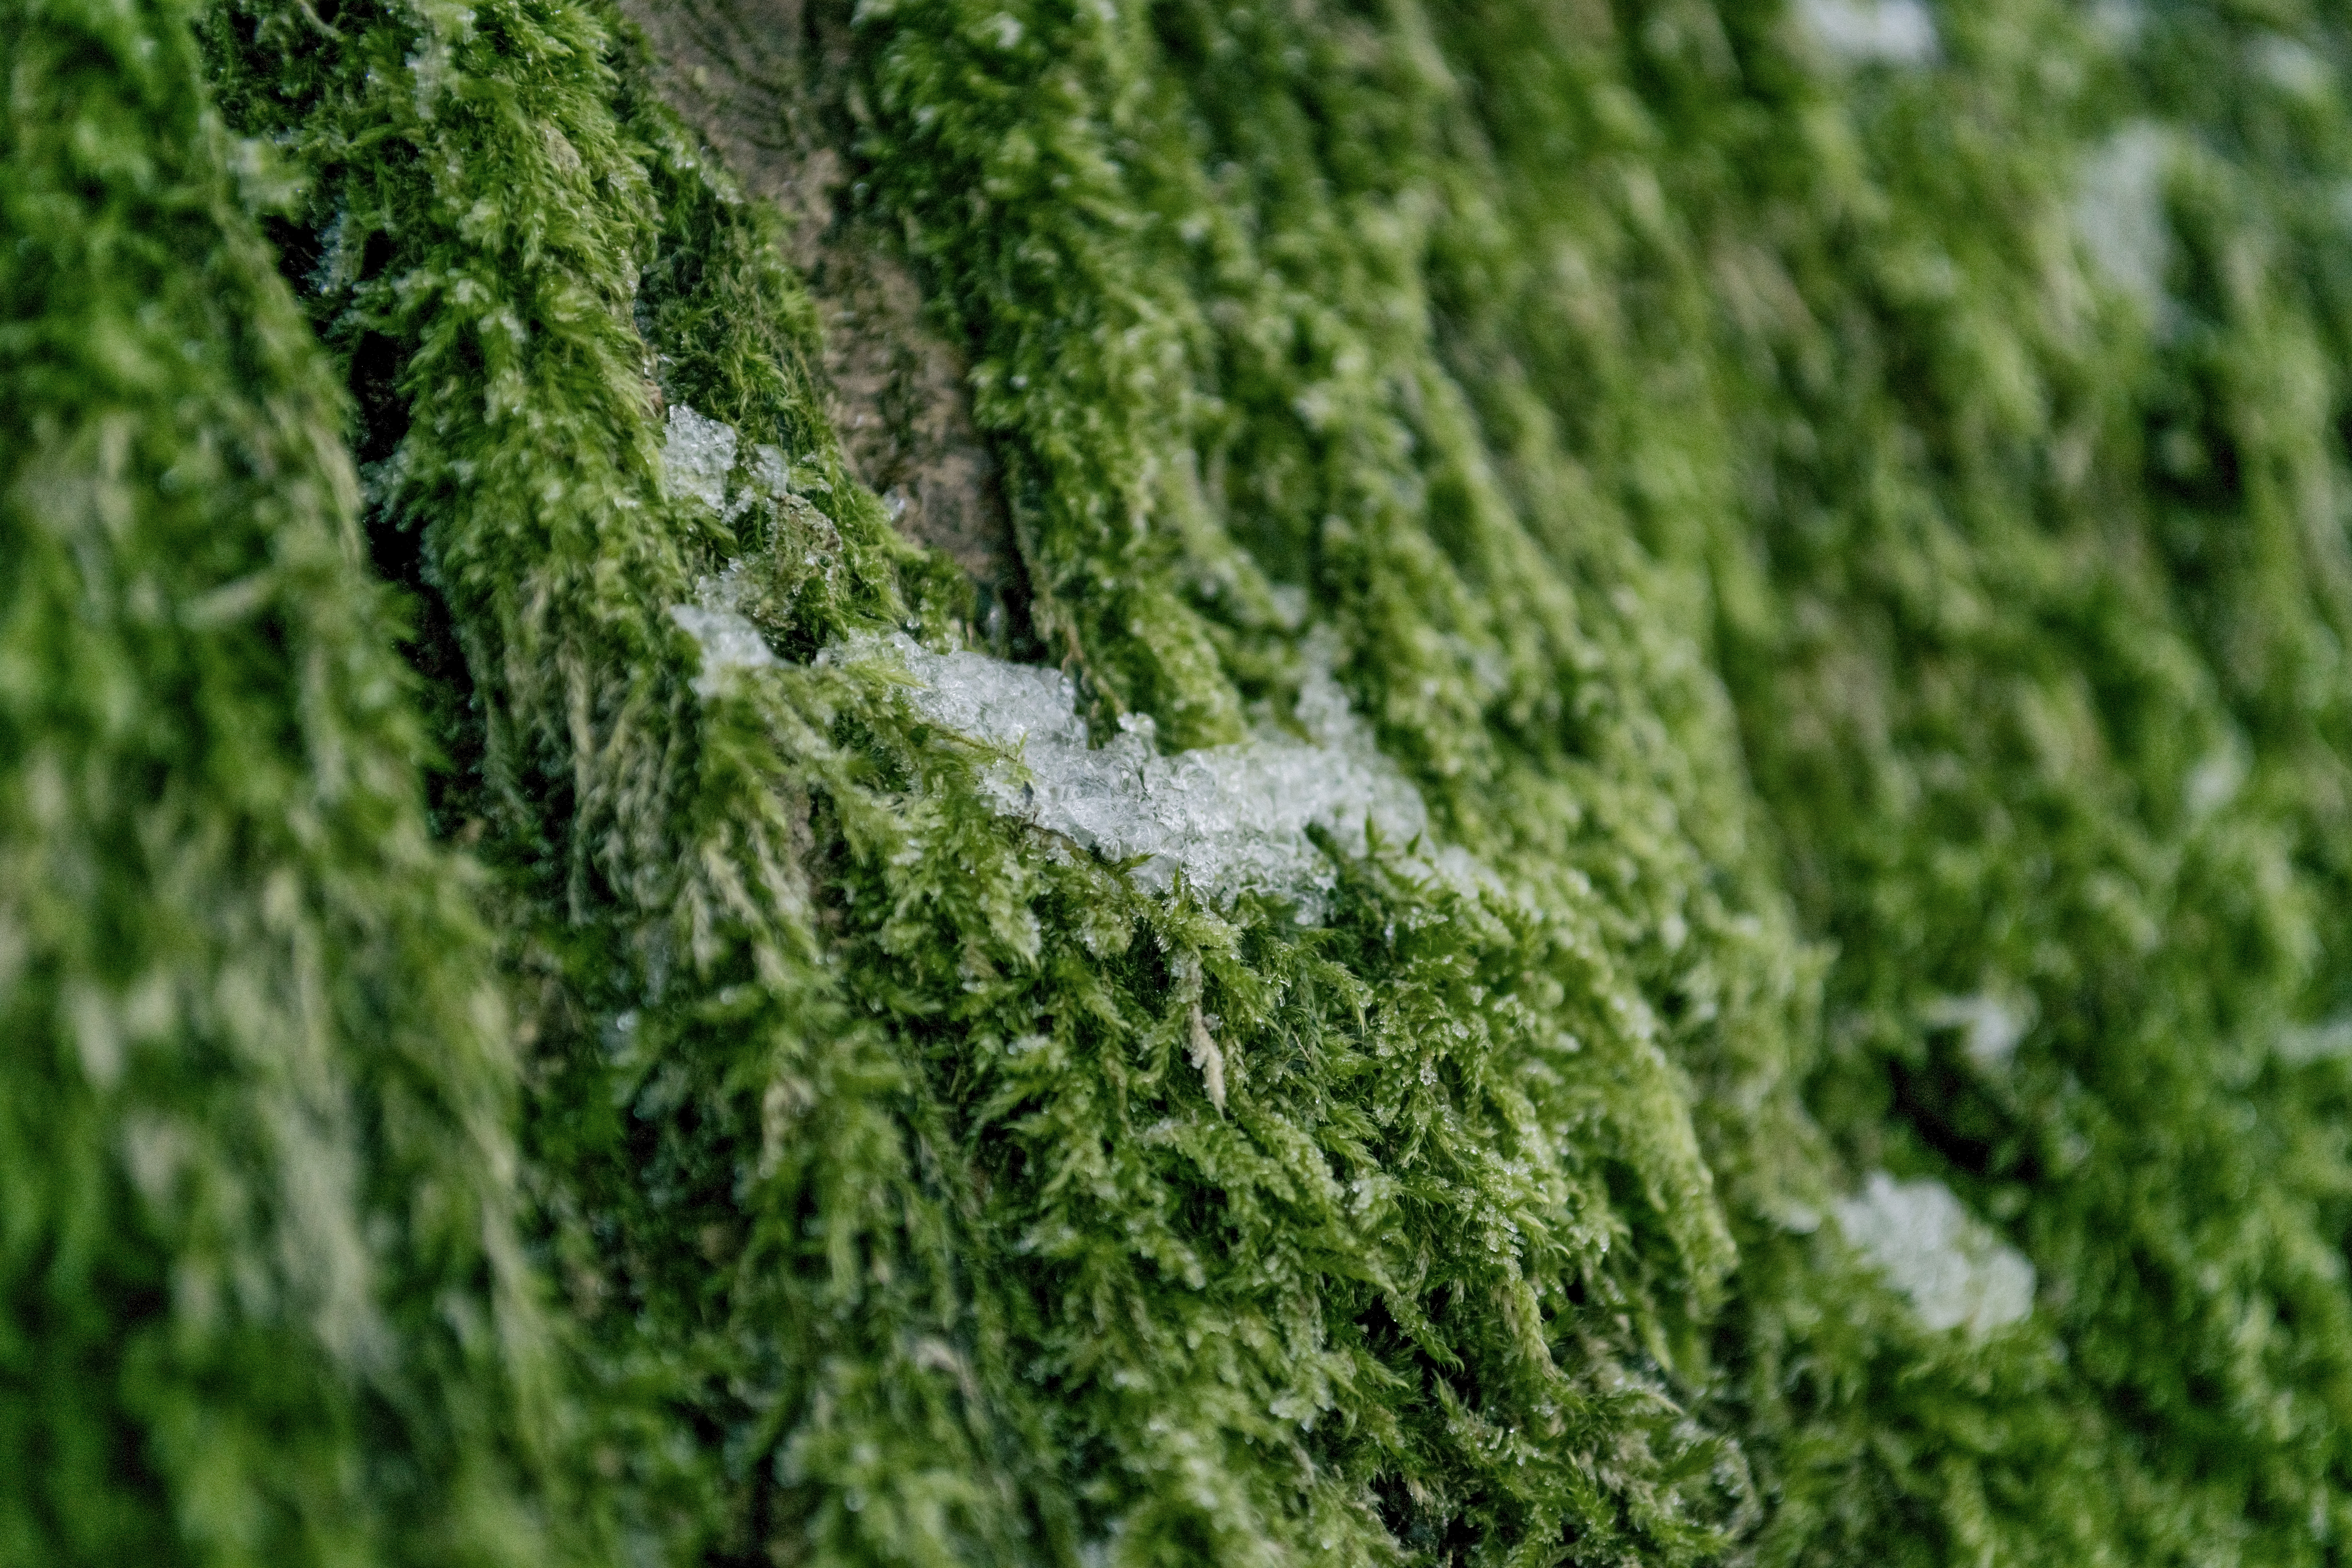
tree, nature, forest, grass, plant, field, lawn, meadow, sunlight, leaf, flower, moss, green, soil, nikon, flora, nederland, netherlands, vegetation, shrub, woodland, habitat, paulvandevelde, pdvandevelde, padagudaloma, natuurfotografie, naturephotographer, dordrecht, nederlandinfotos, pvdvfotografie, pdvandeveldedordrecht, nederlandsefotografie, flowering plant, hailstones, grass family, woody plant, land plant, non vascular land plant